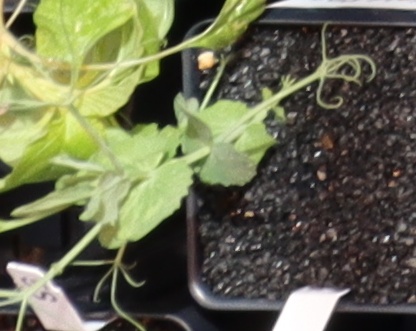
Label: Field Pea